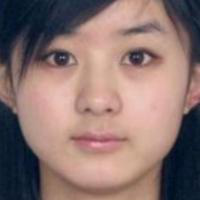
Age group: age 11-20